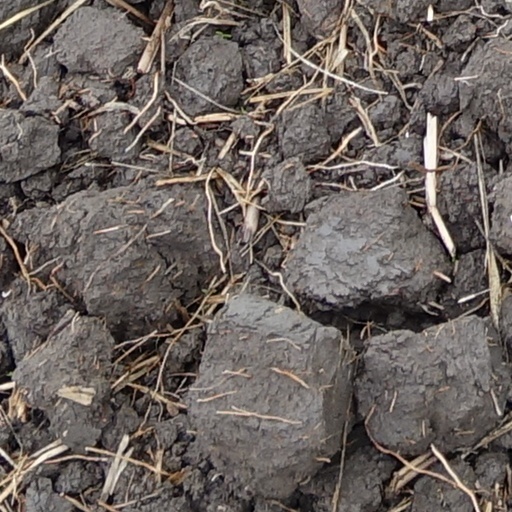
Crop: wheat